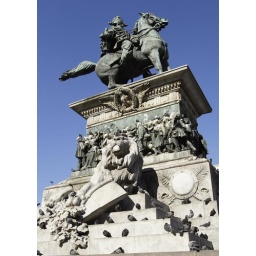
the lion and pigeons taking sunbath around monument to Vittorio Emmanuele II, on Piazza Duomo